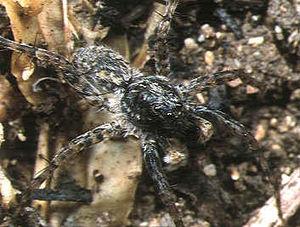
Wadicosa okinawensis est une espèce d'araignées aranéomorphes de la famille des Lycosidae.